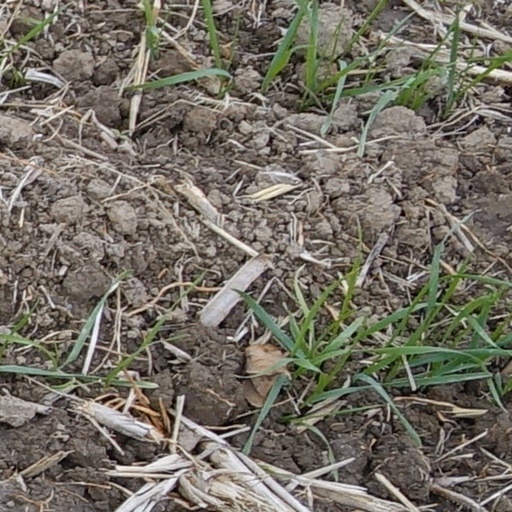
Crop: wheat